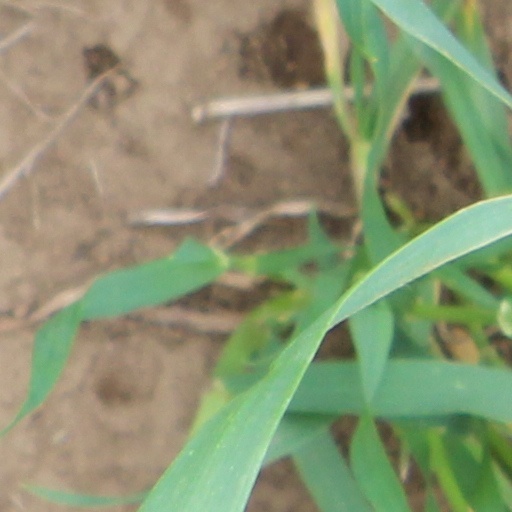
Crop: wheat